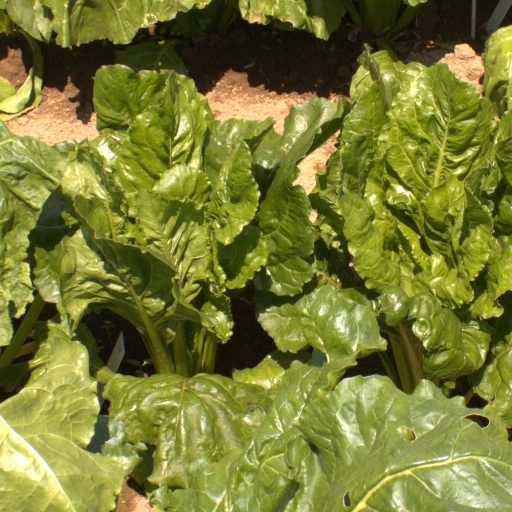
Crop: sugar beet